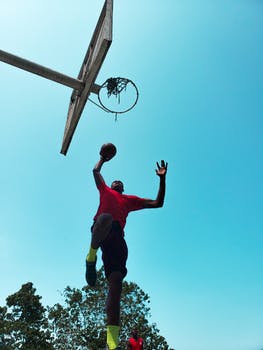
Label: No Watermark